Frederick and Pennsylvania Line Railroad Company

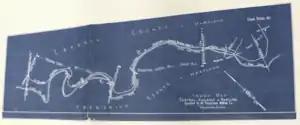
Central Railroad of Maryland map from ICC valuation maps 1916

In March 1897, this new company was itself merged with other Pennsylvania-controlled railways (Littlestown Railroad Company and the Hanover and York Railroad Company) into the York, Hanover and Frederick Railroad Company, chartered under the general laws of Pennsylvania and Maryland.